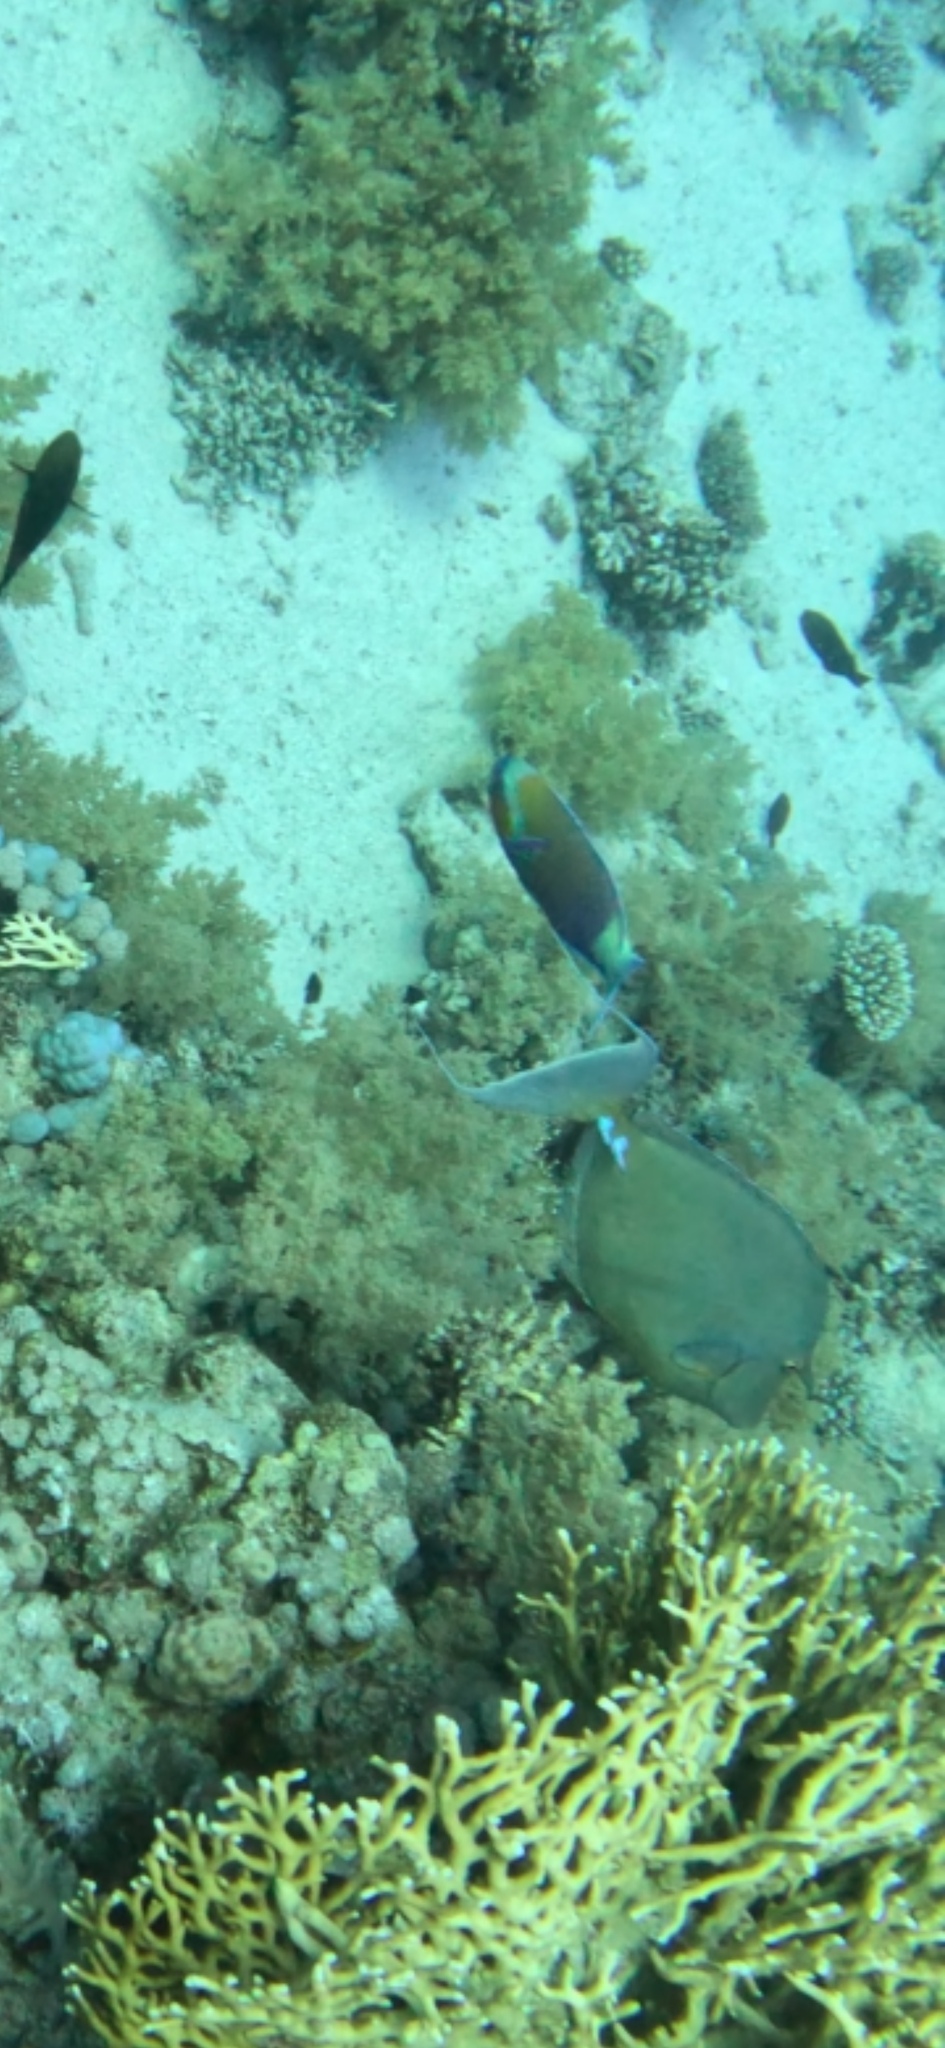
Naso unicornis (Bluespine Unicornfish)